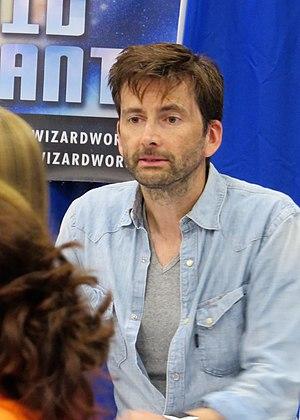
David Tennant est un acteur britannique né le 18 avril 1971 à Bathgate. Il est principalement connu pour avoir interprété le dixième Docteur dans la série Doctor Who, le capitaine Alec Hardy dans Broadchurch, Kilgrave dans Jessica Jones et le démon Crowley pour la minisérie Good Omens.